The Old Hall Hotel, Coventry

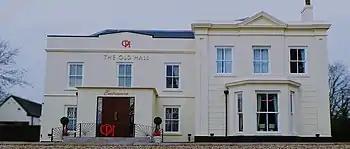
The Old Hall Hotel

The Old Hall Hotel in Coundon near Coventry, England, is a building of historical significance and is Grade II listed on the English Heritage Register. It was built in about 1800 by a wealthy landowner and was called Coundon Villa and later Coundon Hall. It was the residence of several notable people until about 1947, when it was converted to a hotel. Today it is still a hotel which provides accommodation, restaurant and bar facilities.